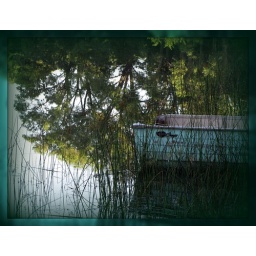
Old row boat at the lake, sitting in the weeds, with a terrific reflection from the trees on the shore.